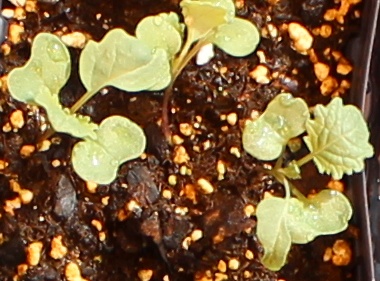
Label: Canola